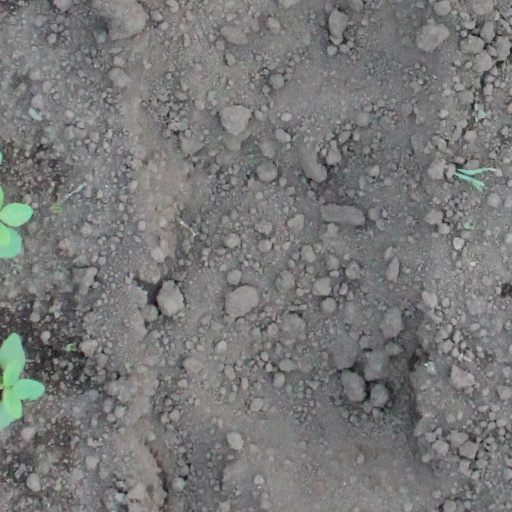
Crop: soybean